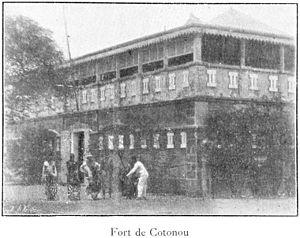
Fort de Cotonou
Cotonou est la capitale économique et la plus grande ville du Bénin avec 760 000 habitants lors du recensement de 2013. Elle abrite aussi de nombreux services gouvernementaux et diplomatiques.